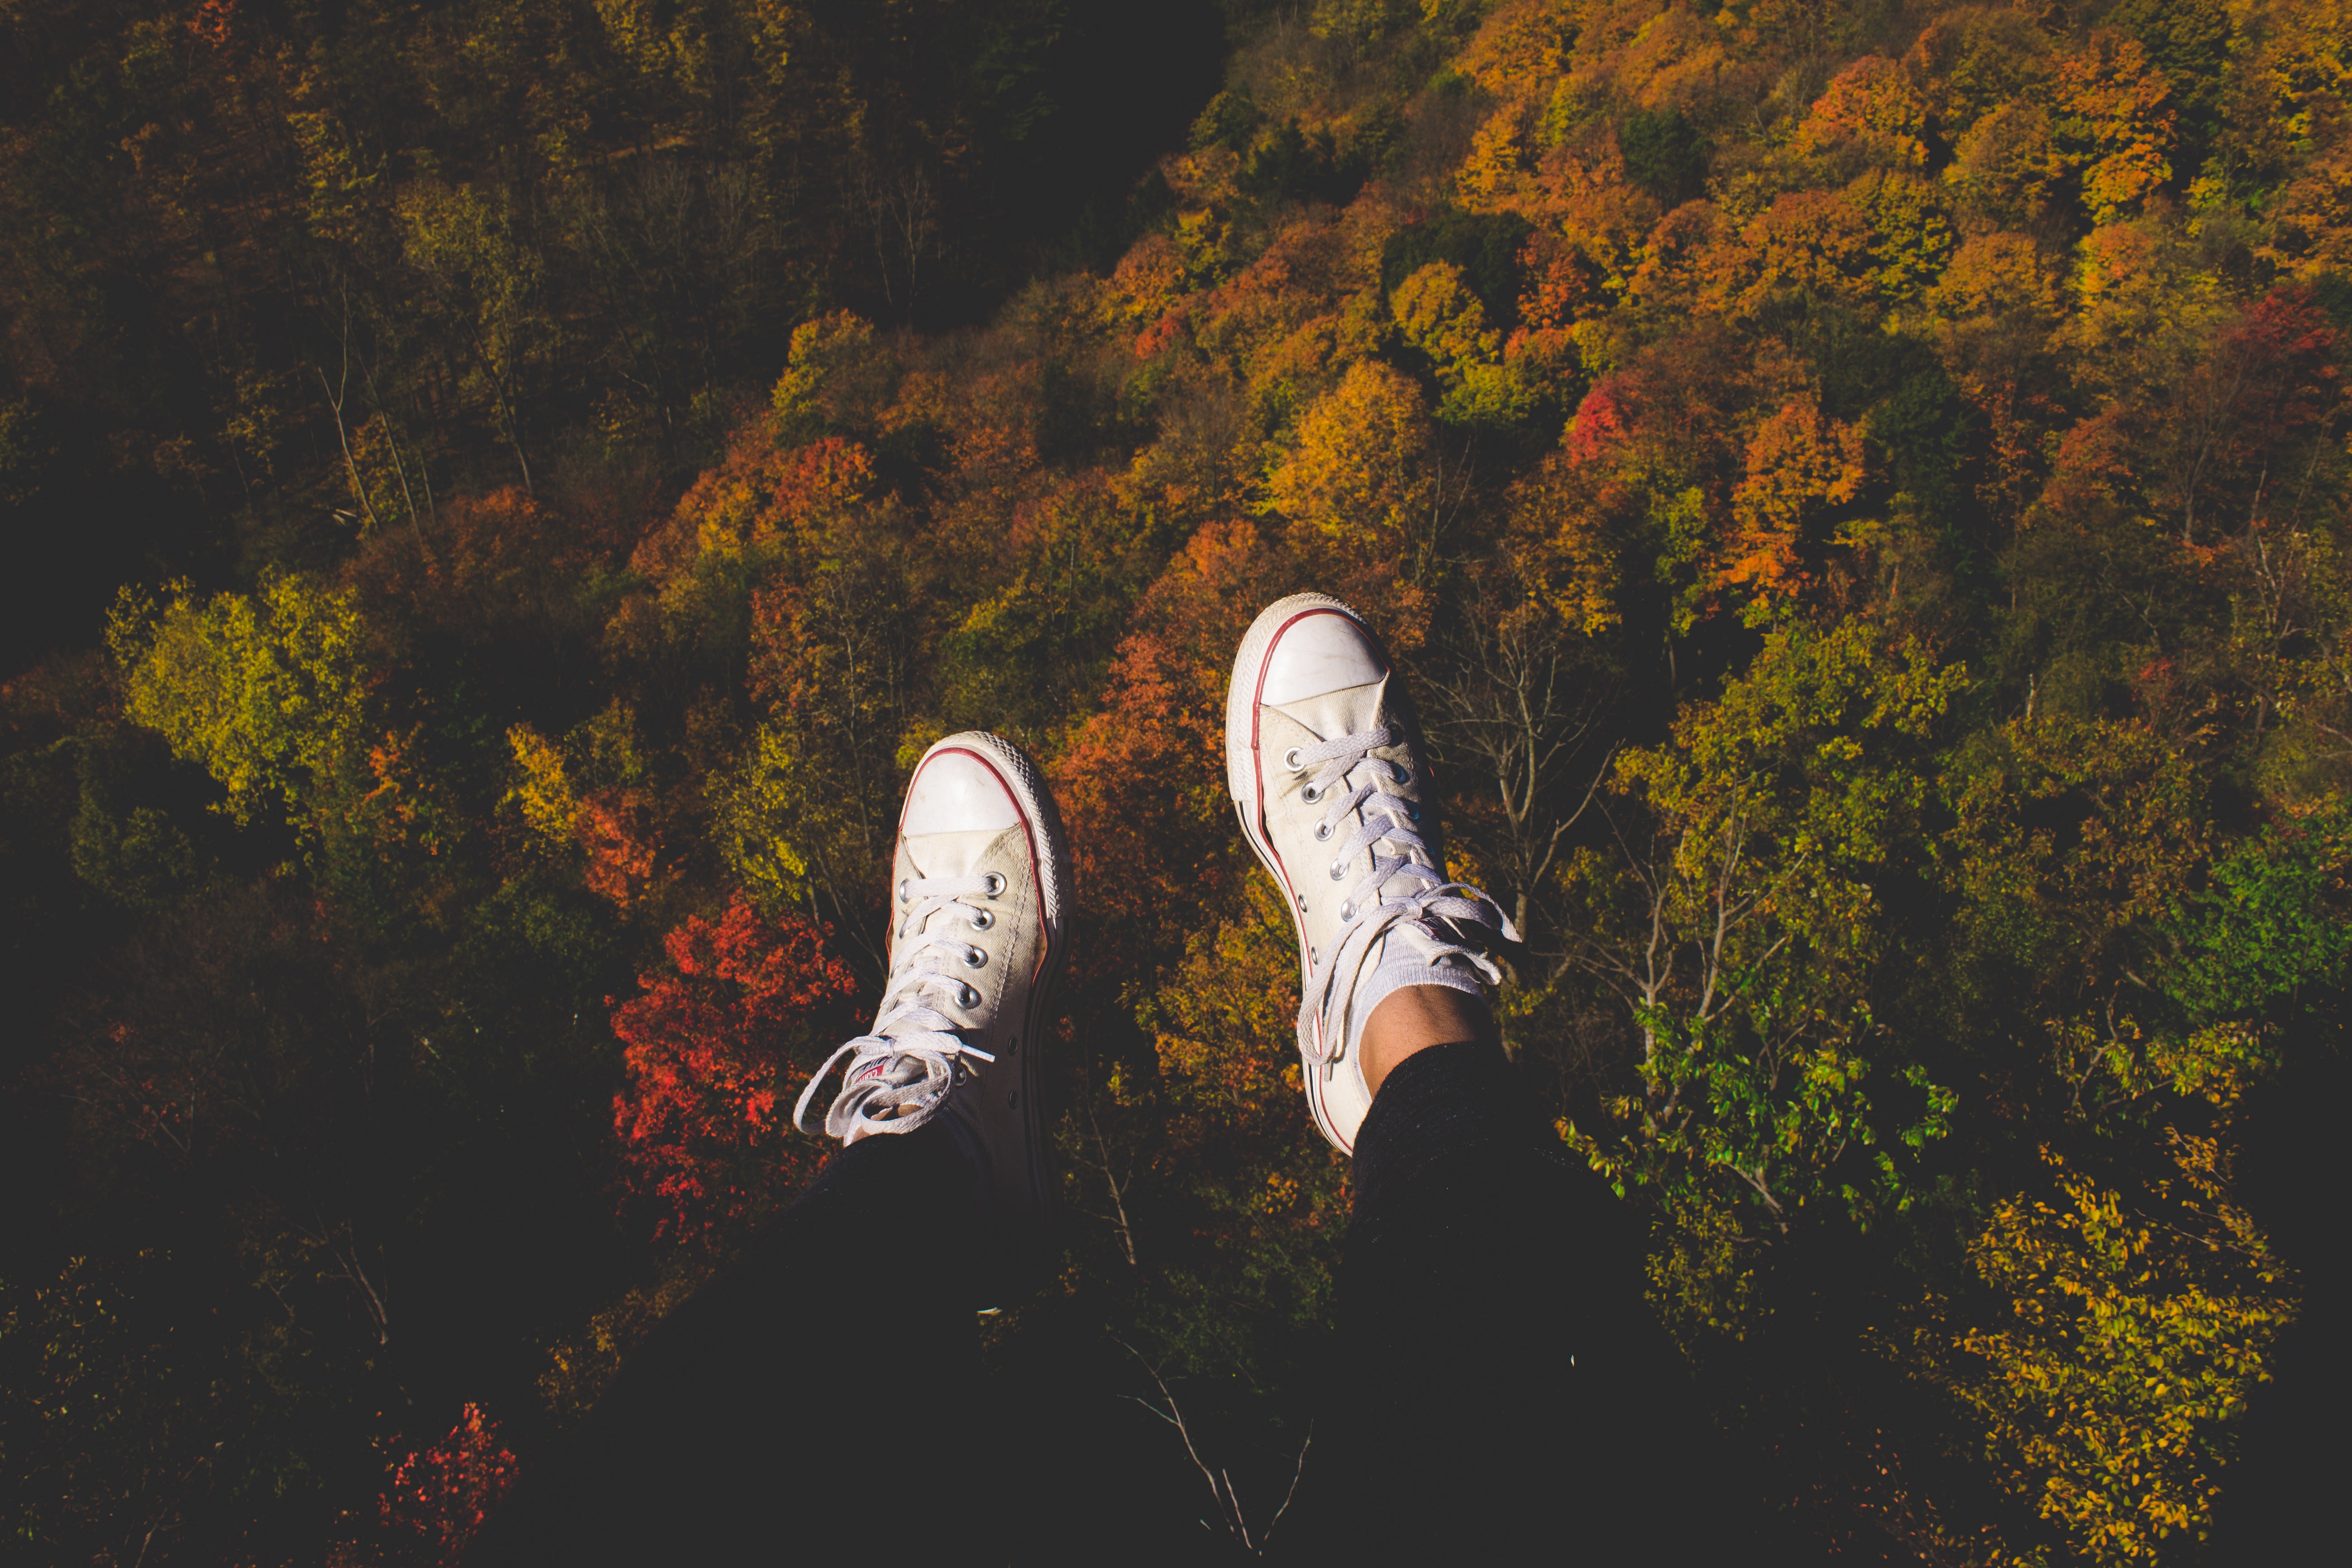
leaf, autumn, extreme sport, season, computer wallpaper